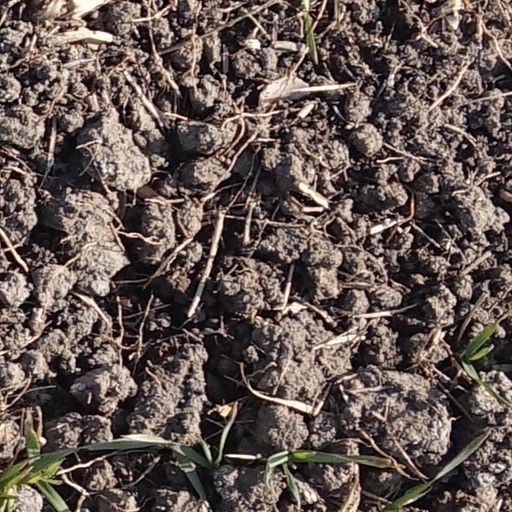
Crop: wheat